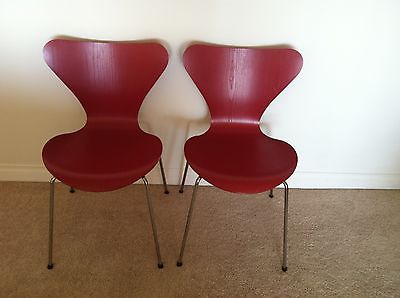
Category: chair